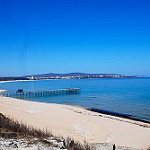
Scene: Outdoor